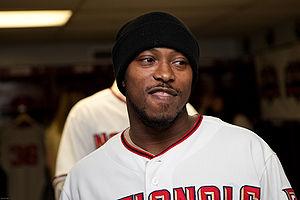
William Charles Harris est un joueur de champ extérieur des Ligues majeures de baseball évoluant pour les Reds de Cincinnati.